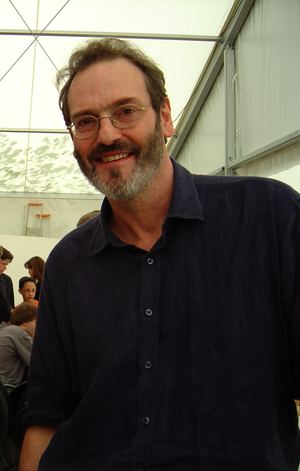
L'écrivain britannique Robert Holdstock (1948-2009) durant le festival Les Imaginales (Épinal, France), le samedi 15 mai 2004.Esperanto: La Brita verkisto Robert Holdstock (1948-2009) dum la festivalo Les Imaginales (Épinal, Francio), sabaton la 15-an de majo 2004.
Merlin, communément appelé Merlin l'Enchanteur, est un personnage légendaire, prophète magicien doué de métamorphose, commandant aux éléments naturels et aux animaux dans la littérature médiévale. Sa légende provient à l'origine de la mythologie celtique galloise, et s'inspire certainement d'un druide divin, mêlé à un ou plusieurs personnages historiques. Son image première est assez sombre. Les plus anciens textes concernant Myrddin Wyllt, Lailoken et Suibhne le présentent en « homme des bois » torturé et atteint de folie, mais doué d'un immense savoir, acquis au contact de la nature et par l'observation des astres. Après son introduction dans la légende arthurienne grâce à Geoffroy de Monmouth et Robert de Boron, Merlin devient l'un des personnages les plus importants dans l'imaginaire et la littérature du Moyen Âge.
Robert Holdstock, né le 2 août 1948 à Hythe dans le Kent en Angleterre et mort le 29 novembre 2009, est un auteur britannique connu pour ses œuvres de fantasy mythique. Son œuvre a été couronnée par plusieurs prix littéraires au Royaume-Uni, aux États-Unis et en France.